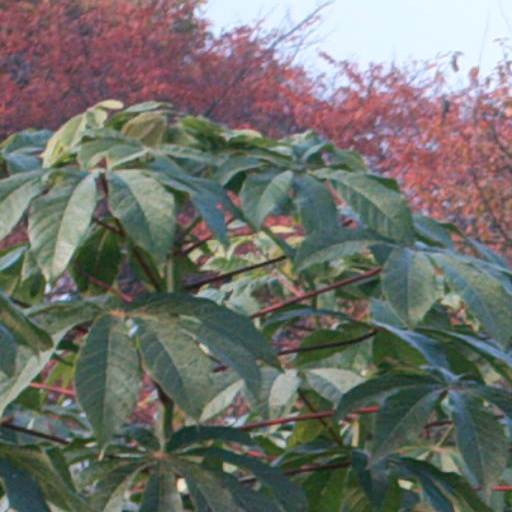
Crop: cassava